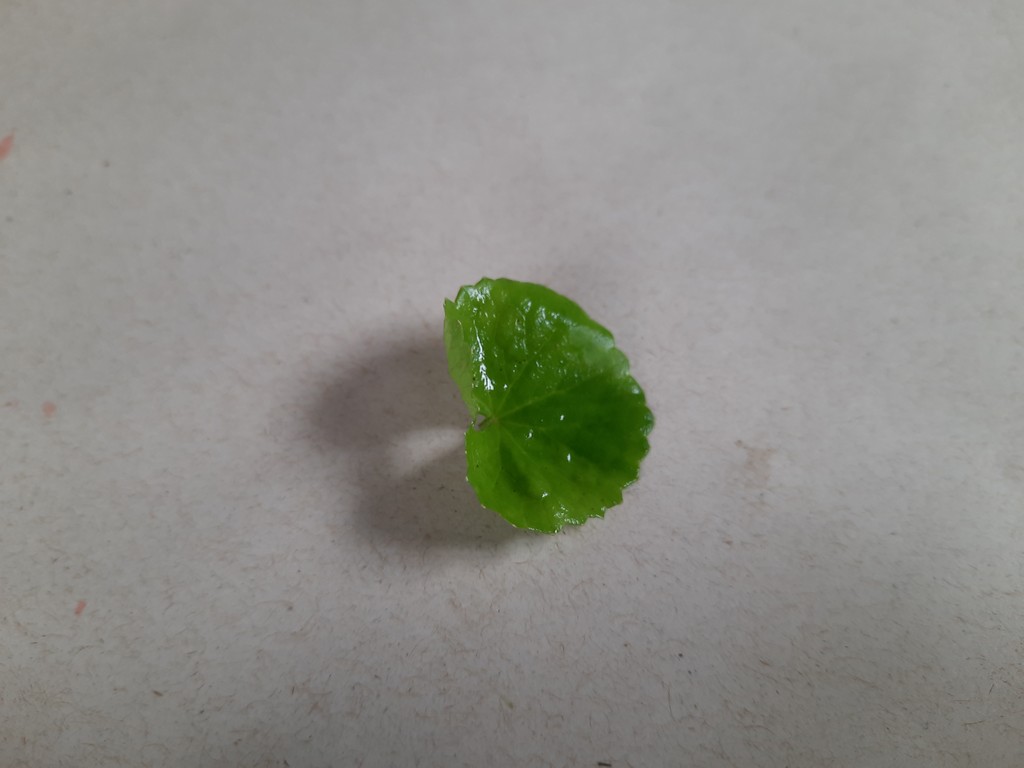
Label: Healthy